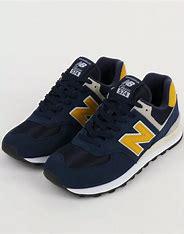
Brand: New
Model: Balance New Balance 574 Marathon